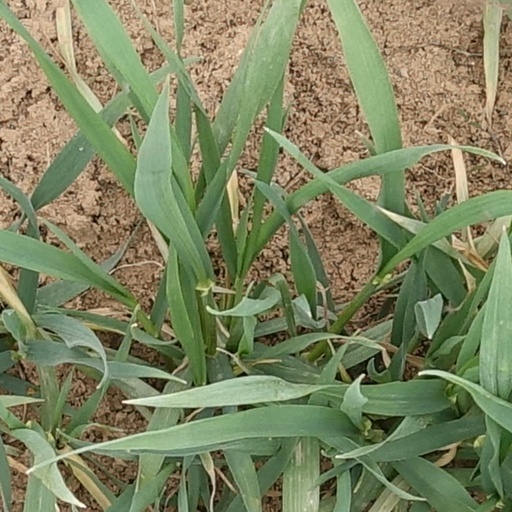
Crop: wheat